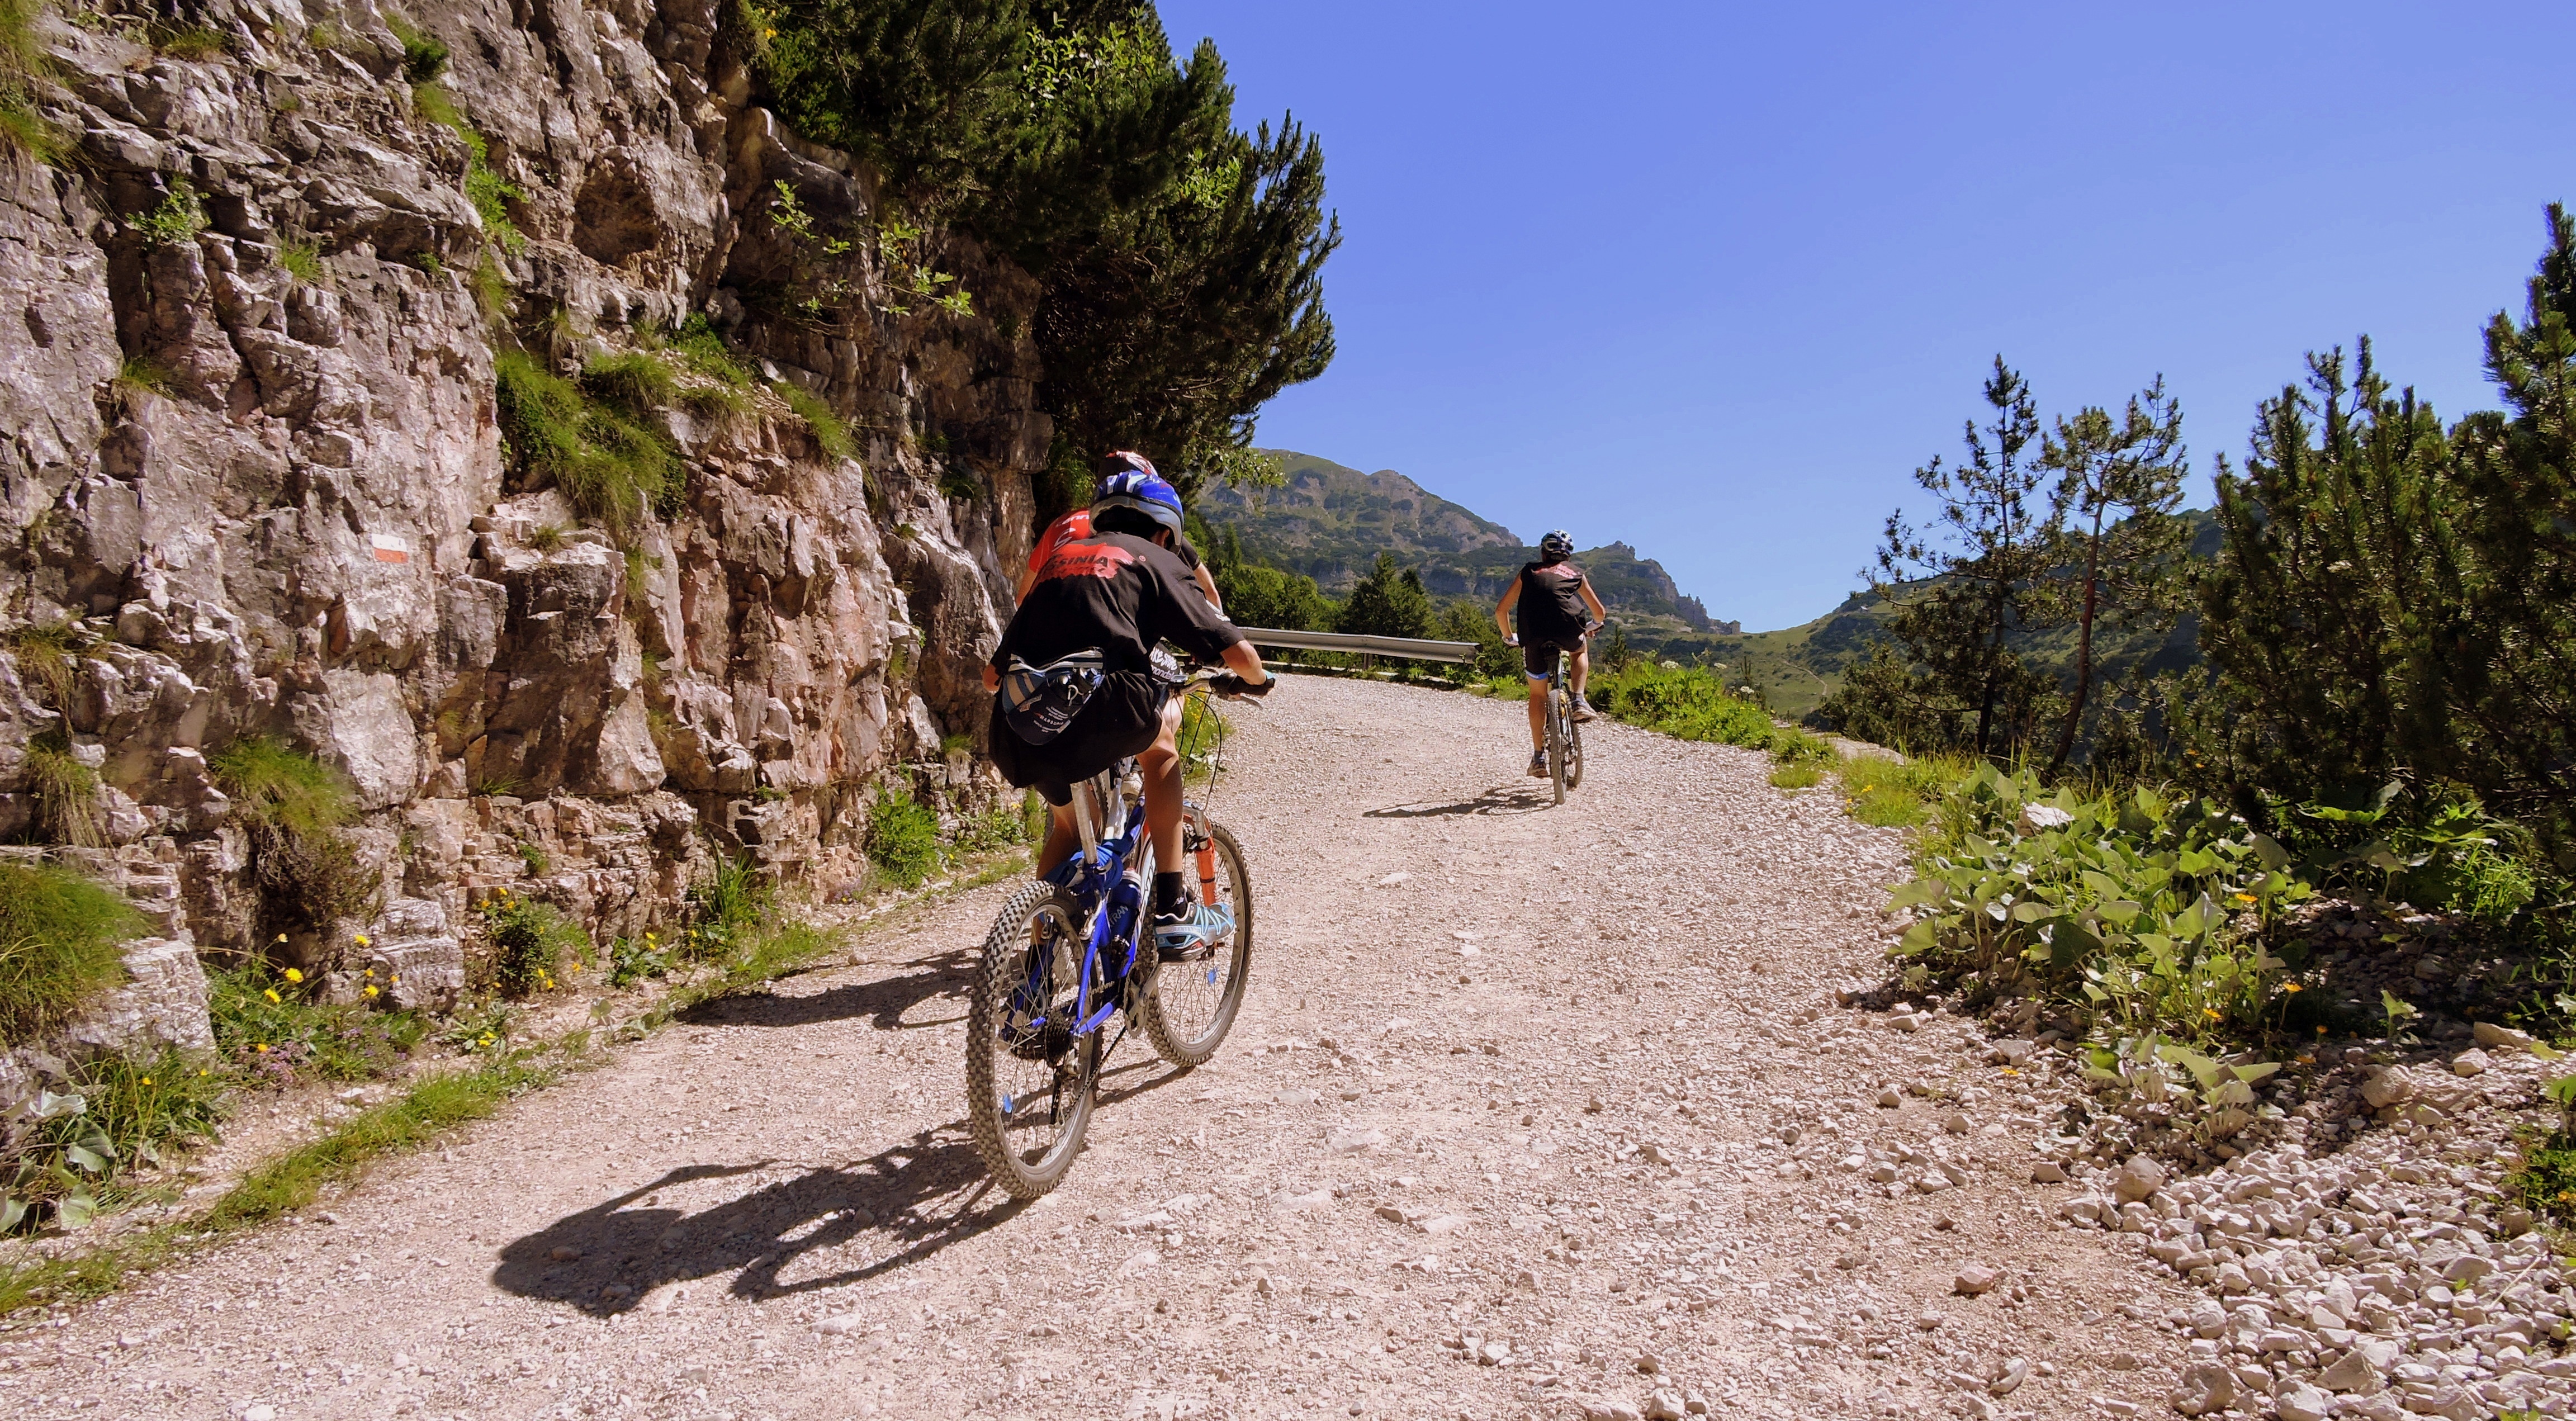
mountain, road, trail, sport, adventure, bicycle, bike, vehicle, soil, extreme sport, tourism, leisure, sports equipment, pedal, mountain bike, cycling, sports, fatigue, freeride, mountain biking, road cycling, cycle sport, downhill mountain biking, mountain bike racing